Chapter (Navajo Nation)

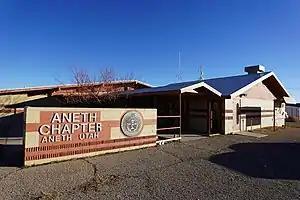
Aneth Chapter House

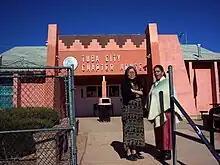
Tuba City Chapter House

A chapter is the most local form of government on the Navajo Nation. The Nation is broken into five agencies. Each agency contains chapters; currently there are 110 local chapters, each with their own chapter house. Chapters are semi-self autonomous, being able to decide most matters which concern their own chapter. Typically, they meet in a Chapter house, where they can also express their opinions to their Navajo Nation Council Delegate, although those opinions are non-binding. As of January 2004, there were a total of 110 such meeting places in existence. Currently there are 24 delegates who represent the 110 chapters. The number of delegates was reduced from 88 in the 2010 election.